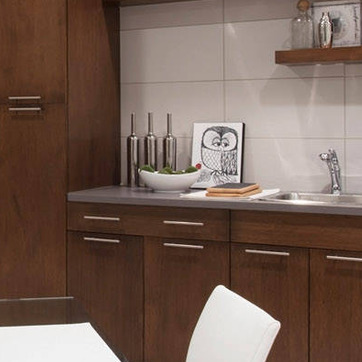
Material: ceramic